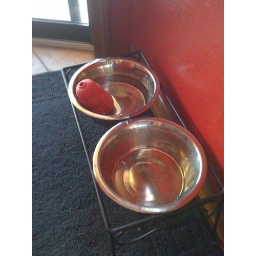
Kong in water bowl